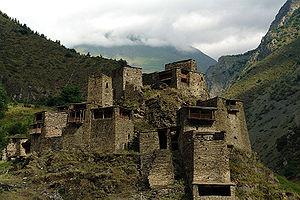
La Khevsourétie est une région montagneuse de la Géorgie située à cheval sur la partie centrale de la chaîne du Grand Caucase, au nord de la capitale - Tbilissi. La région, qui dépend administrativement du raion de Doucheti, est composée de trois « pays » :